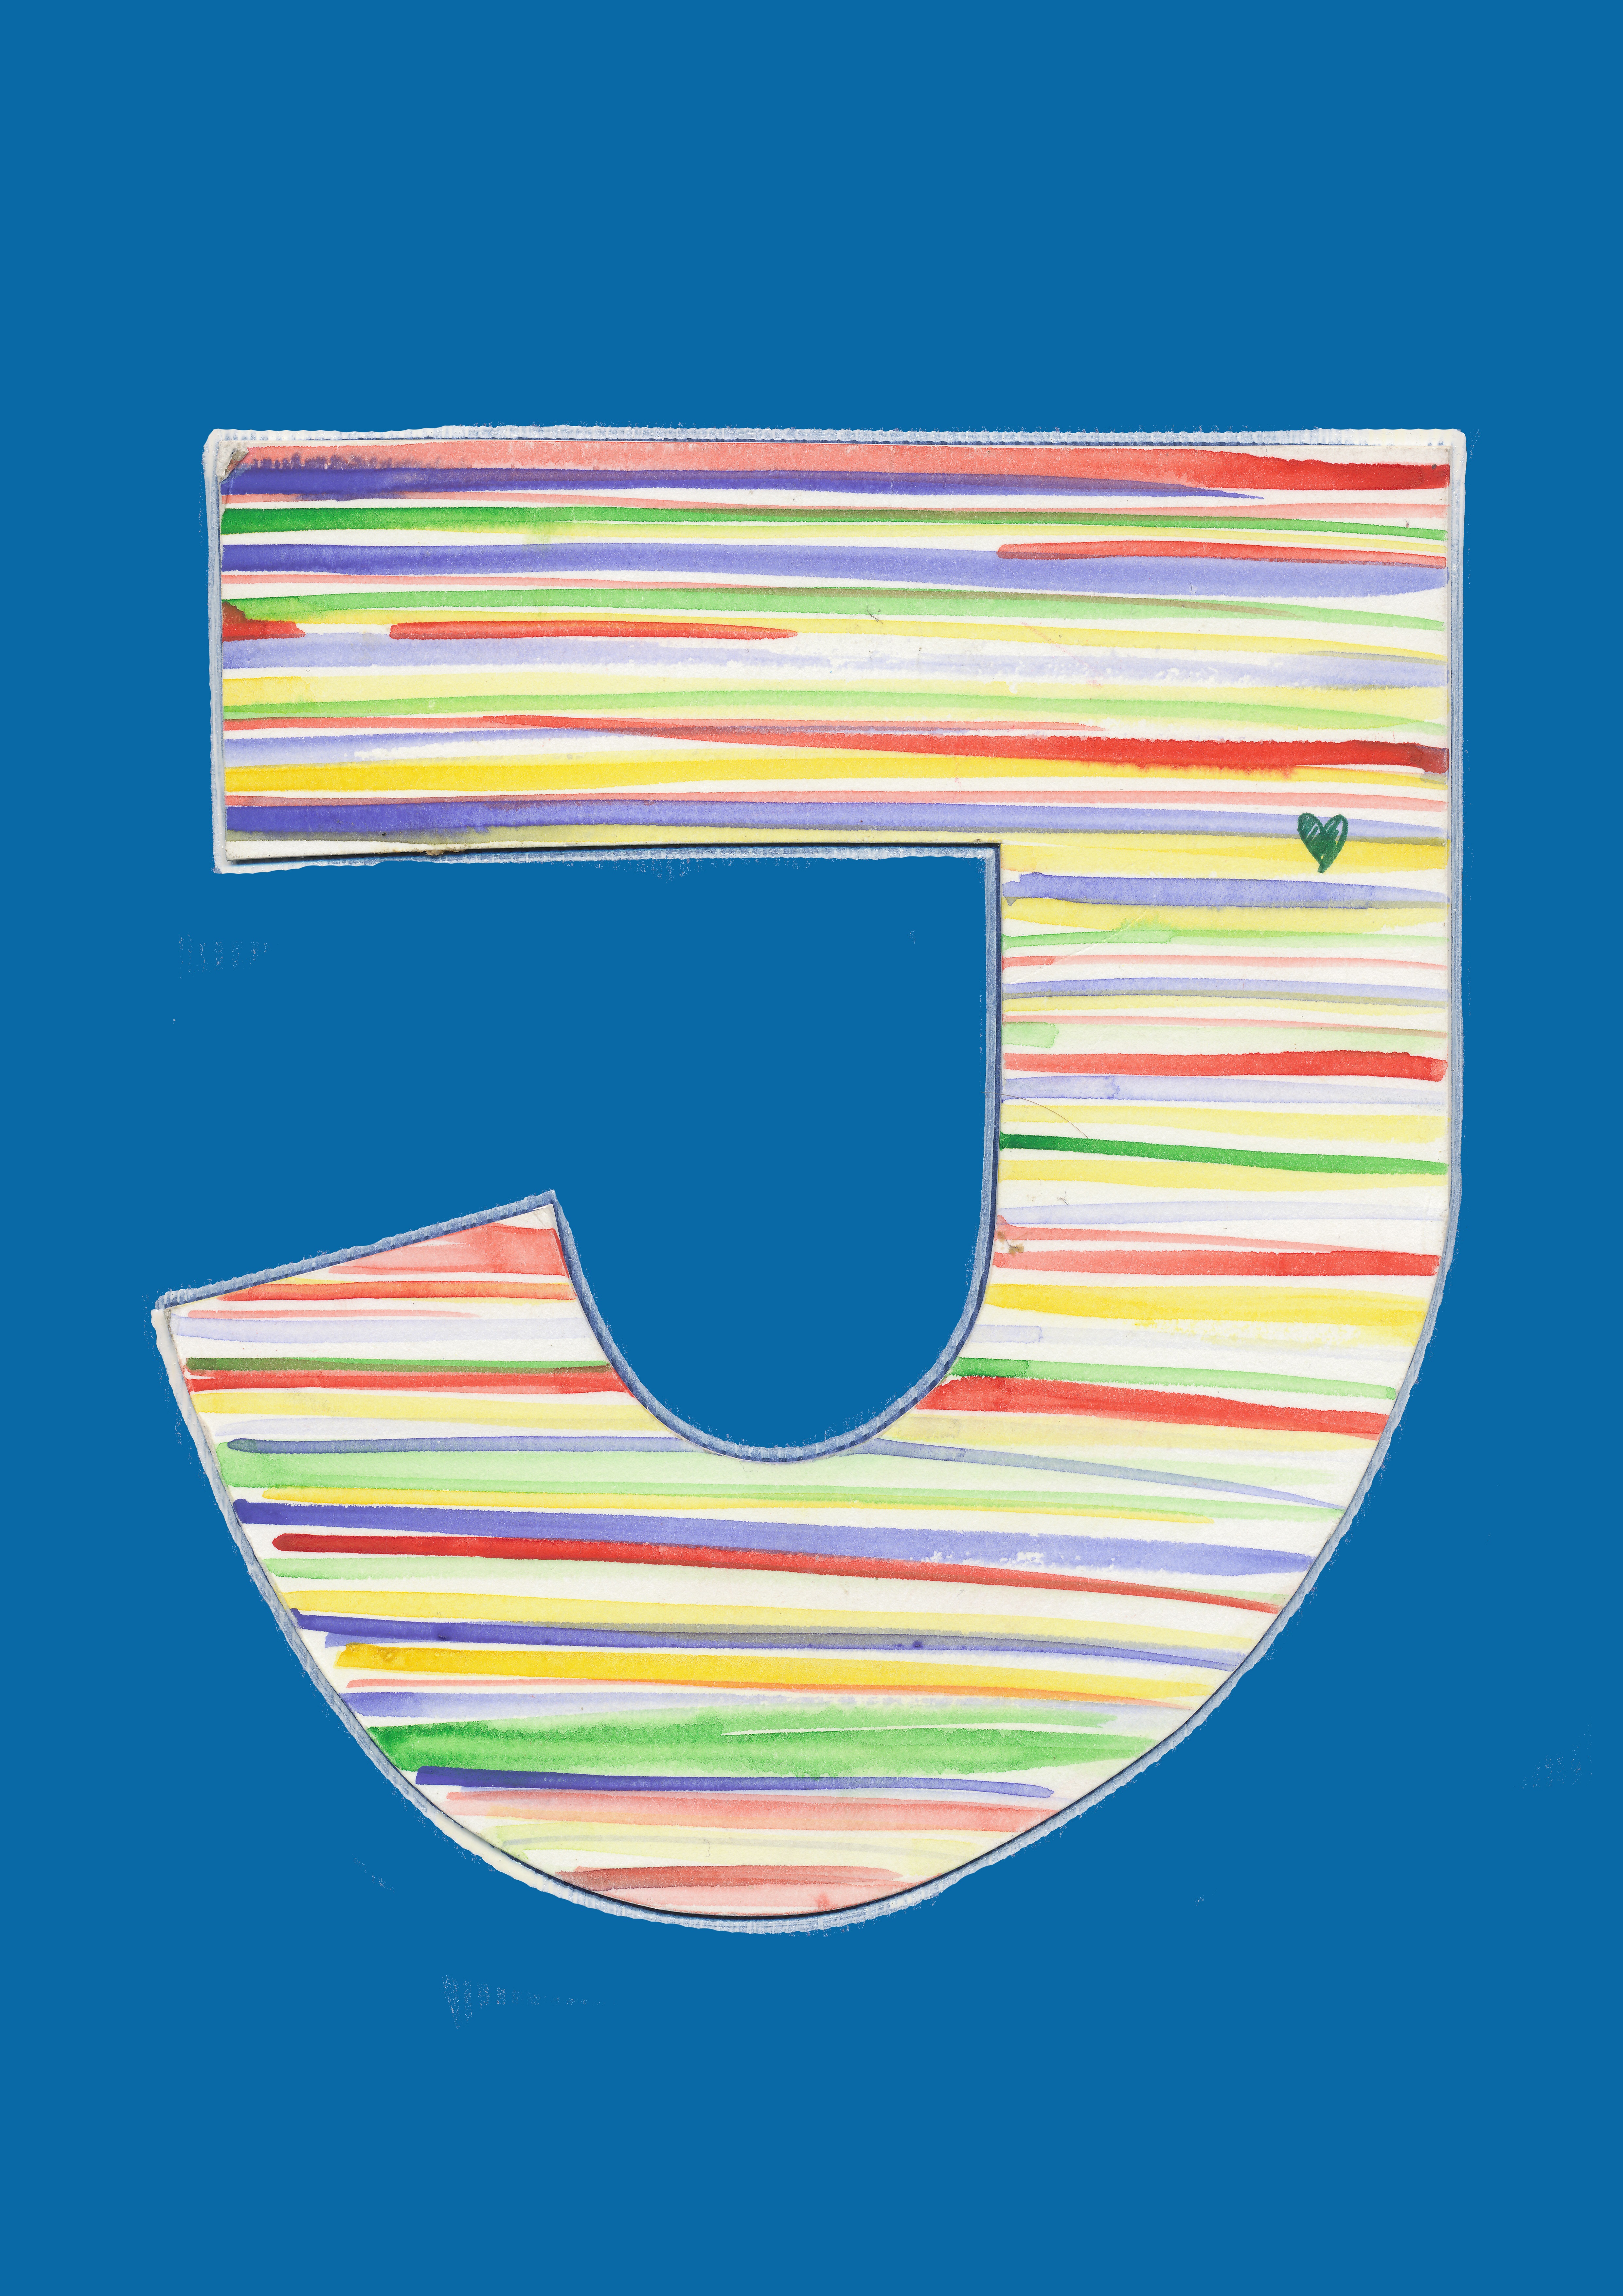
wing, line, letter, alphabet, flag, circle, font, illustration, text, school, leave, j